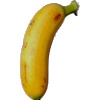
Label: banana_lady_finger